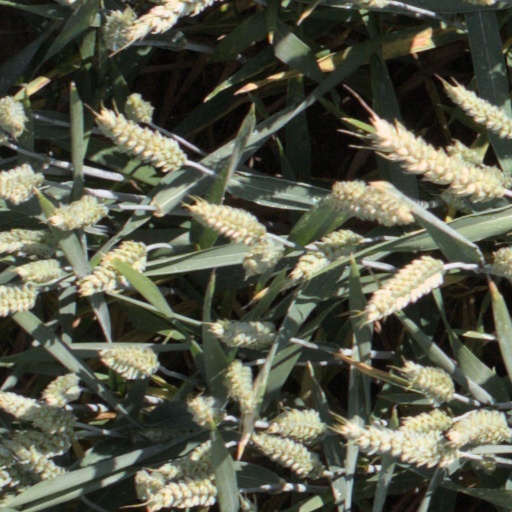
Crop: wheat